Smendes

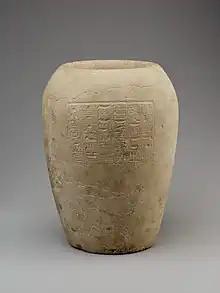
Canopic jar of Smendes, Metropolitan Museum of Art.

Hedjkheperre Setepenre Smendes was the founder of the Twenty-first Dynasty of Egypt and succeeded to the throne after burying Ramesses XI in Lower Egypt – territory which he controlled. His Egyptian nomen or birth name was actually Nesbanebdjed meaning "He of the Ram, Lord of Mendes", but it was translated into Greek as Smendes by later classical writers such as Josephus and Sextus Africanus. According to the Story of Wenamun from , Smendes was a governor of Lower Egypt during the Era of the Renaissance under the reign of Ramesses XI, however, Egyptologists have questioned the historical accuracy of this story.